James Shannon (Massachusetts politician)

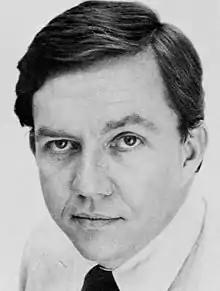
James Michael Shannon, undated picture

James Michael Shannon (born April 4, 1952) is an American Democratic politician from Massachusetts. He served in the U.S. House of Representatives from 1979 to 1985, and later as the Massachusetts Attorney General.